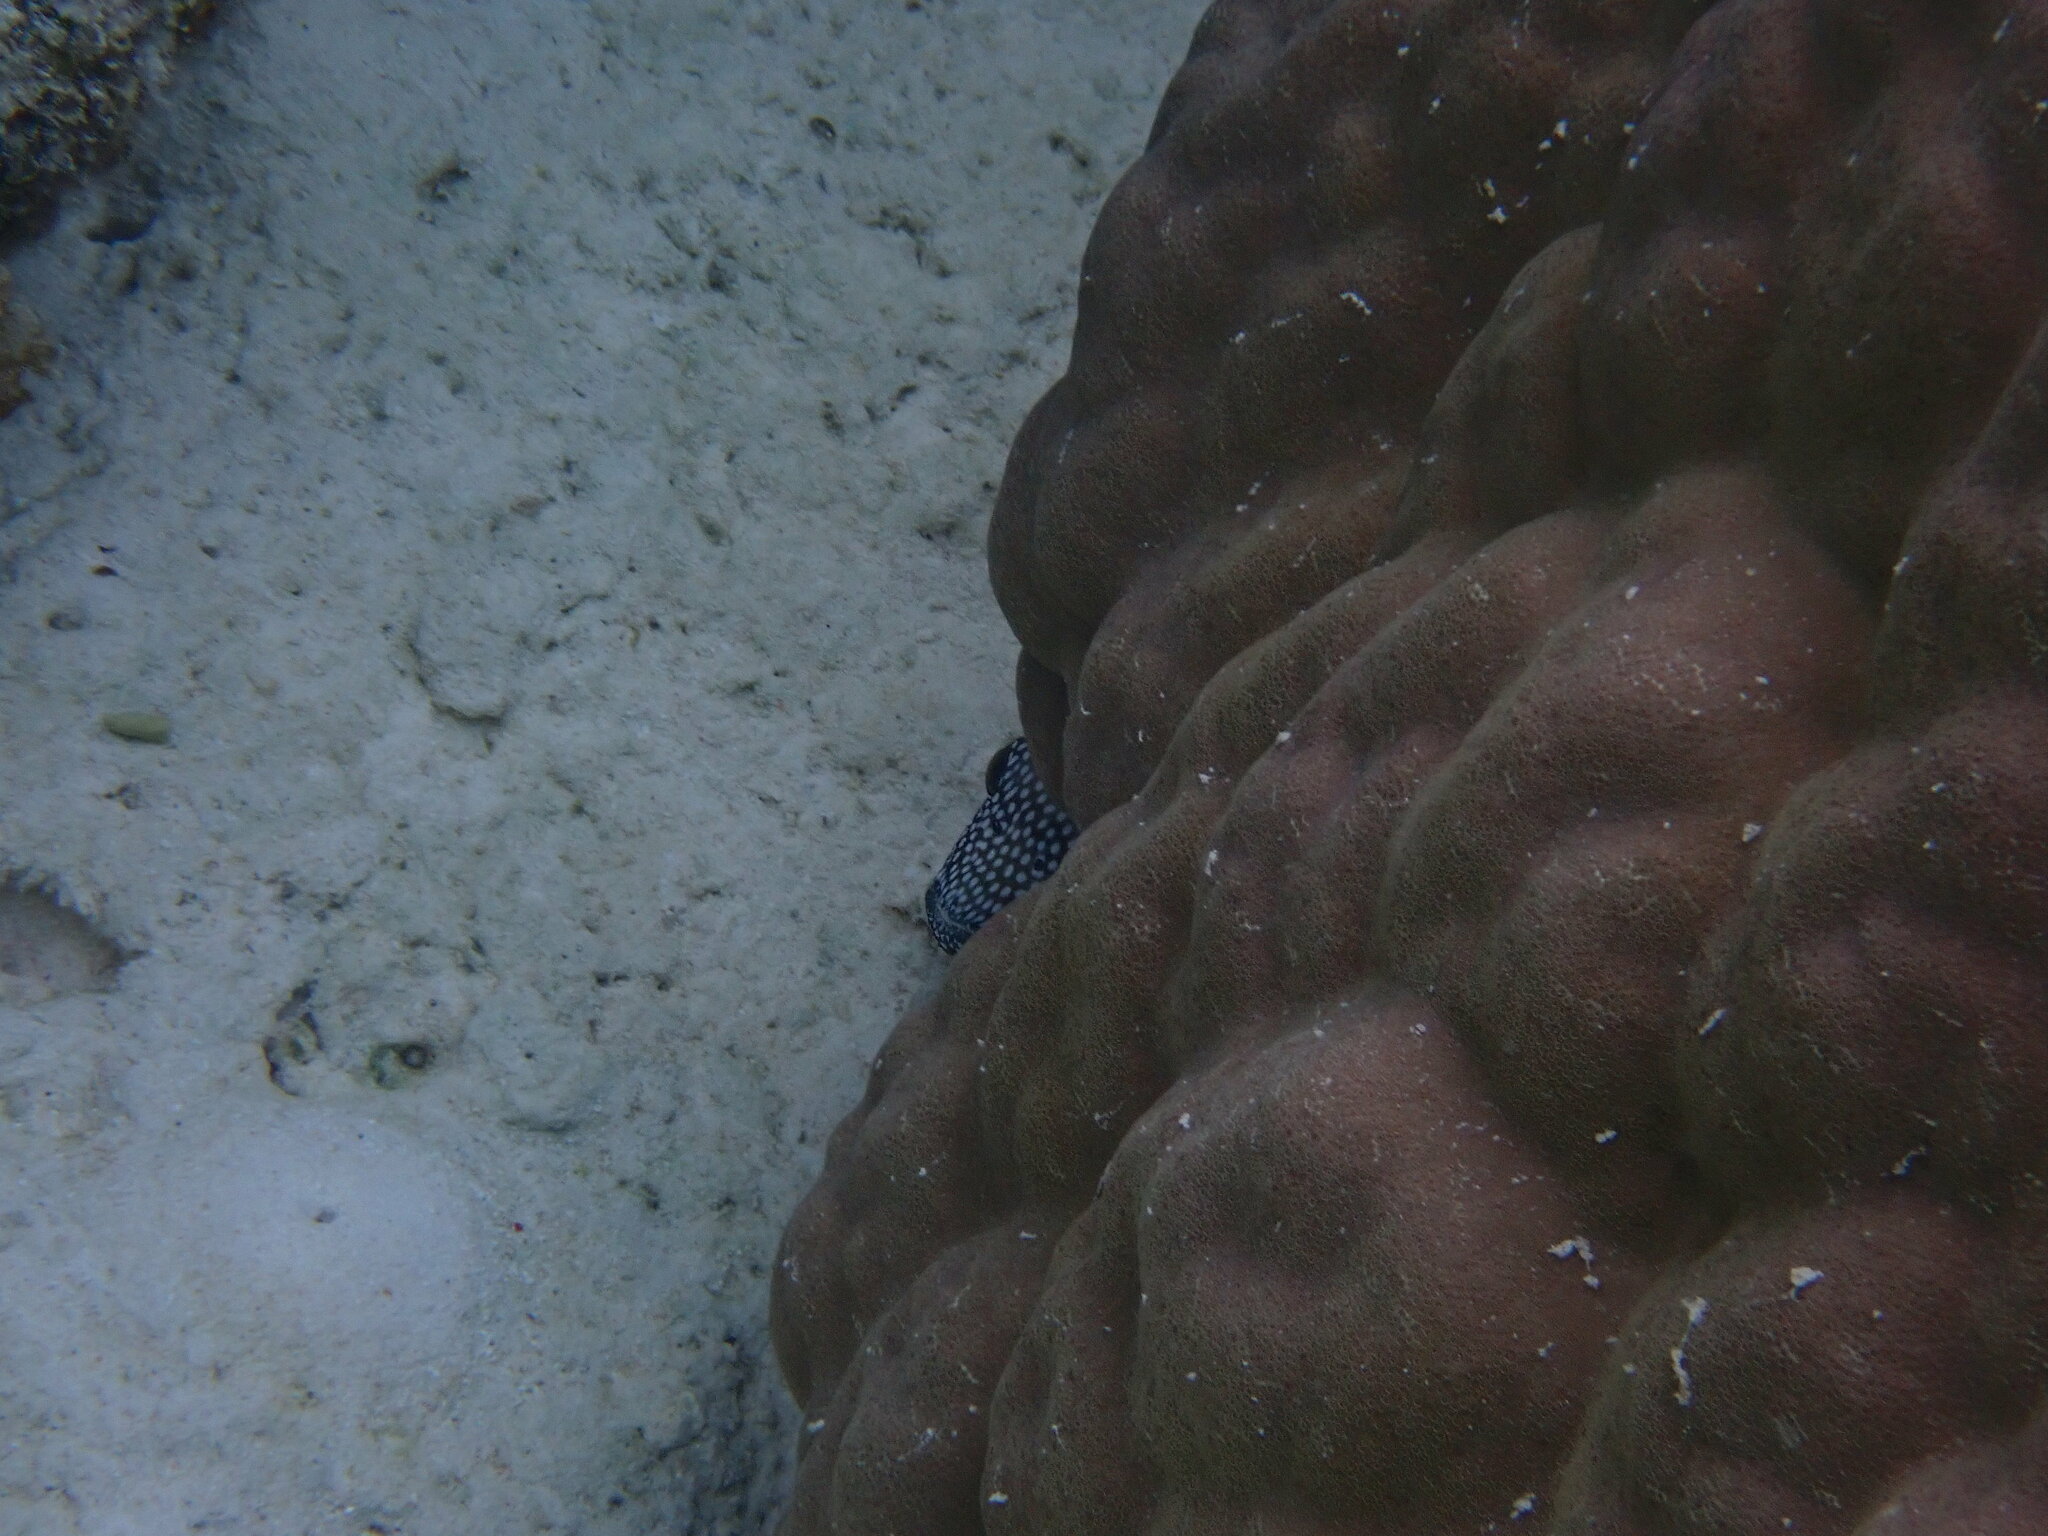
Arothron meleagris (Guineafowl Puffer)